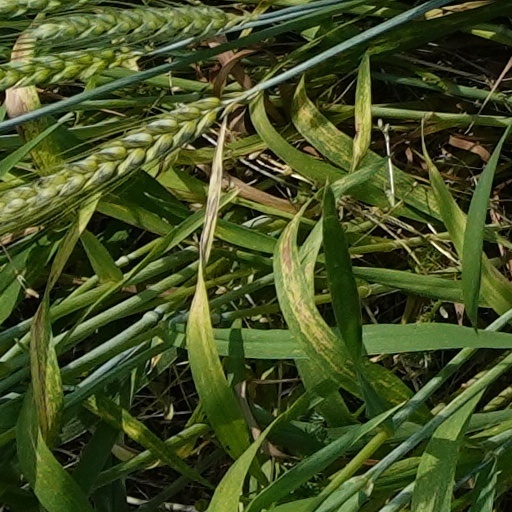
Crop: wheat